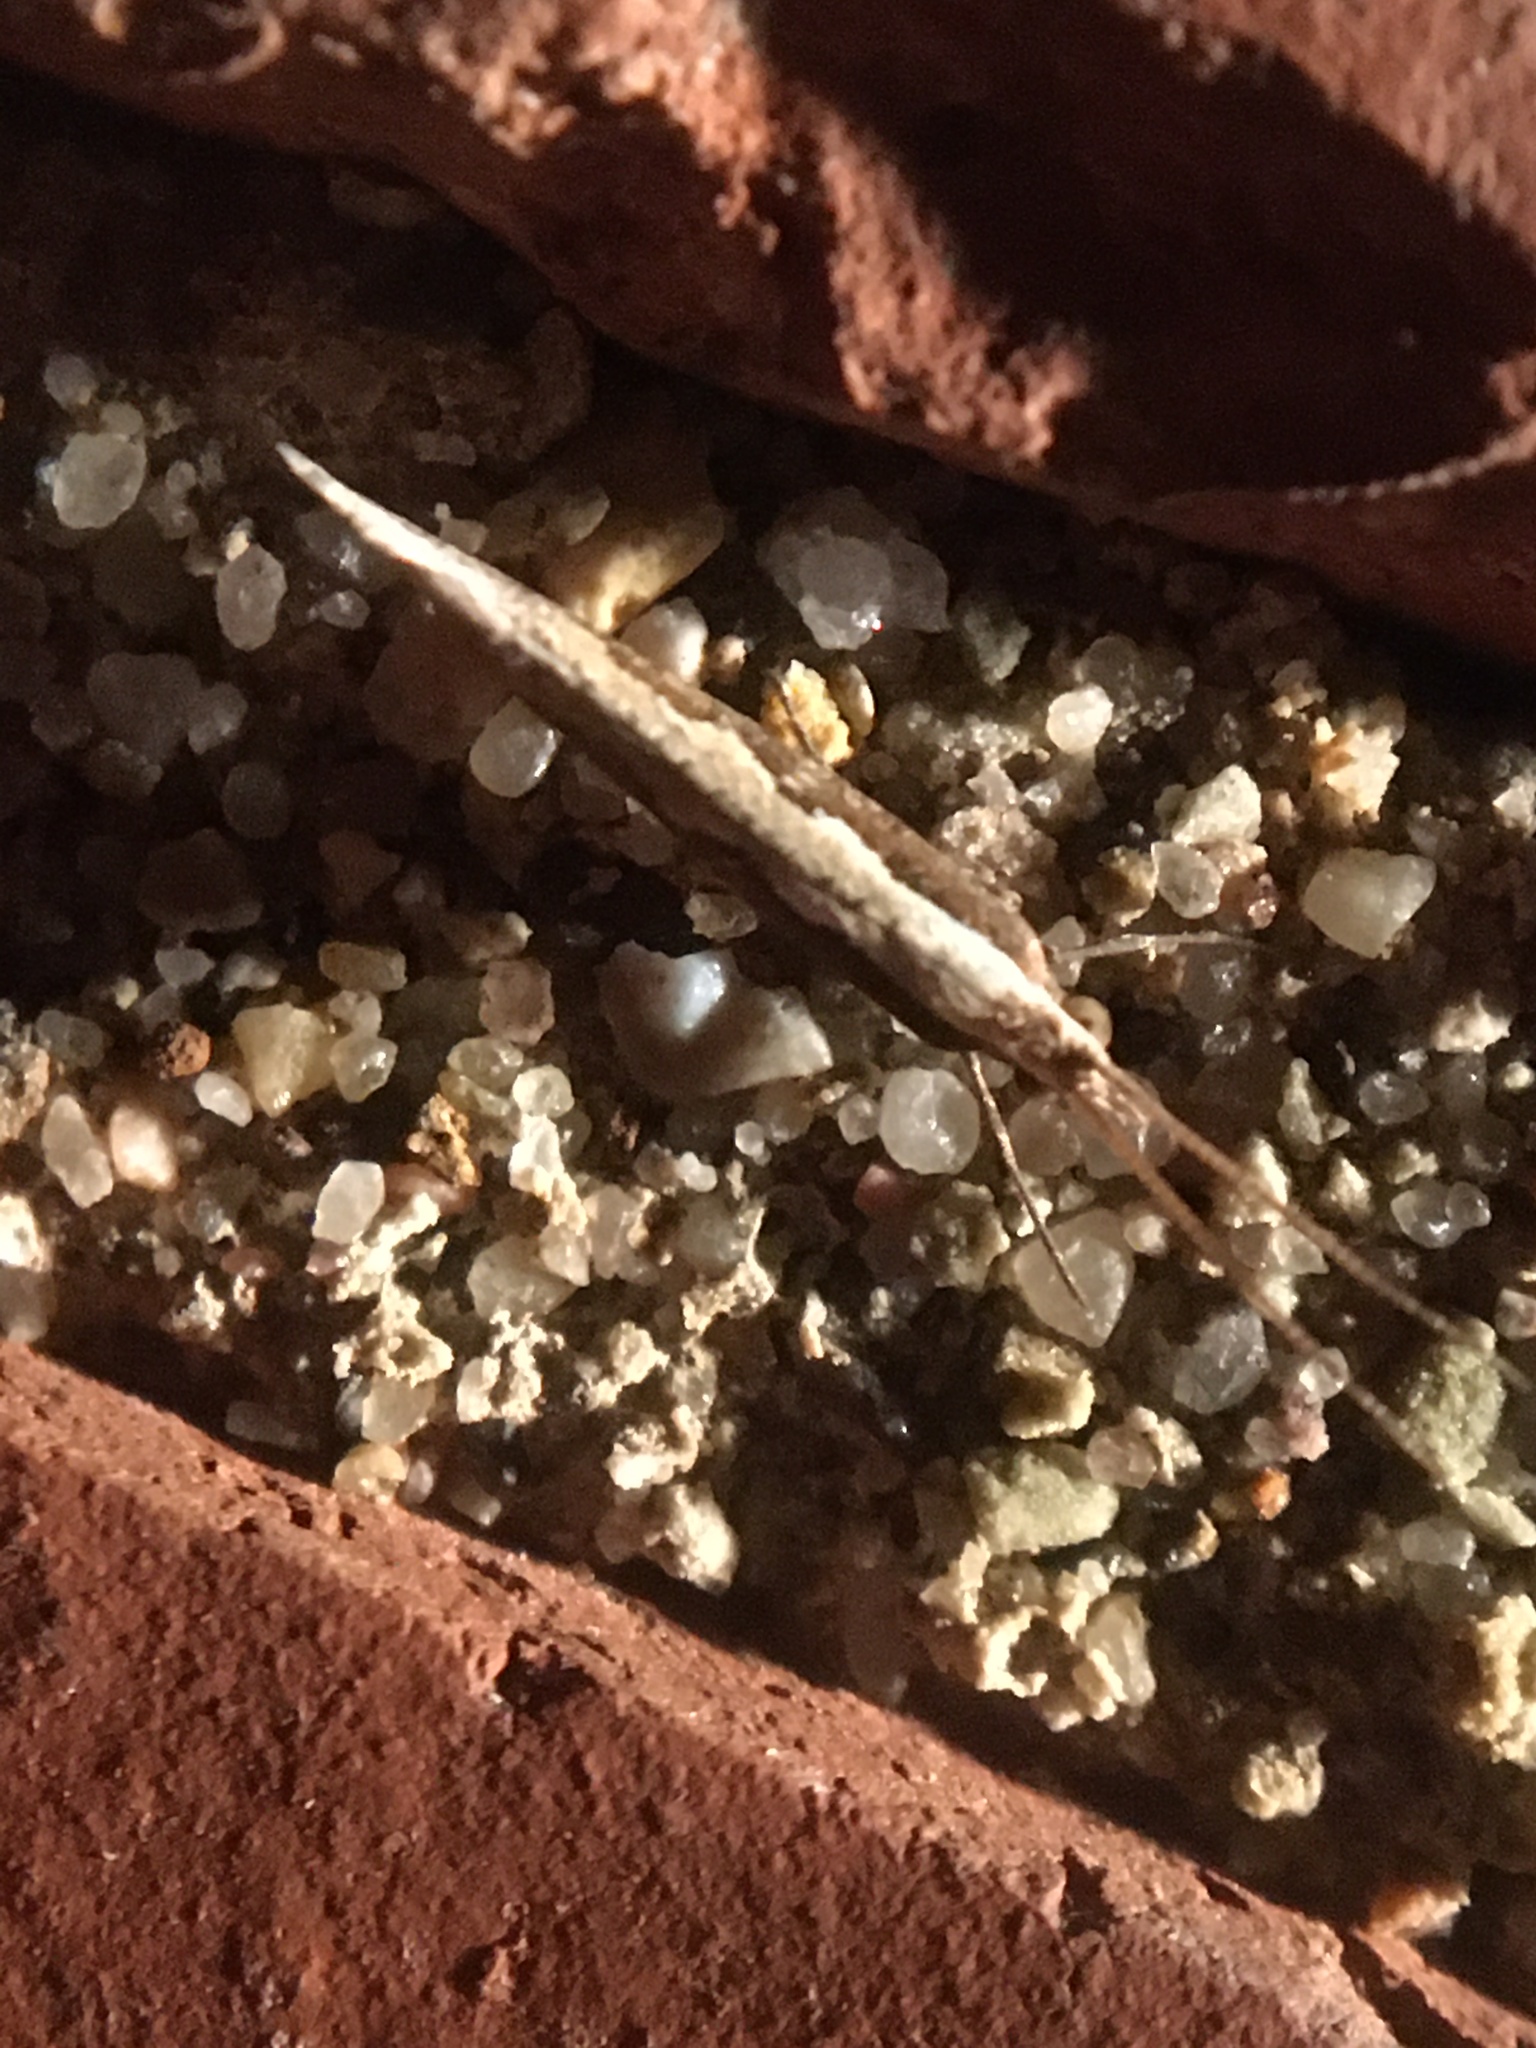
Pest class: diamondback_moth